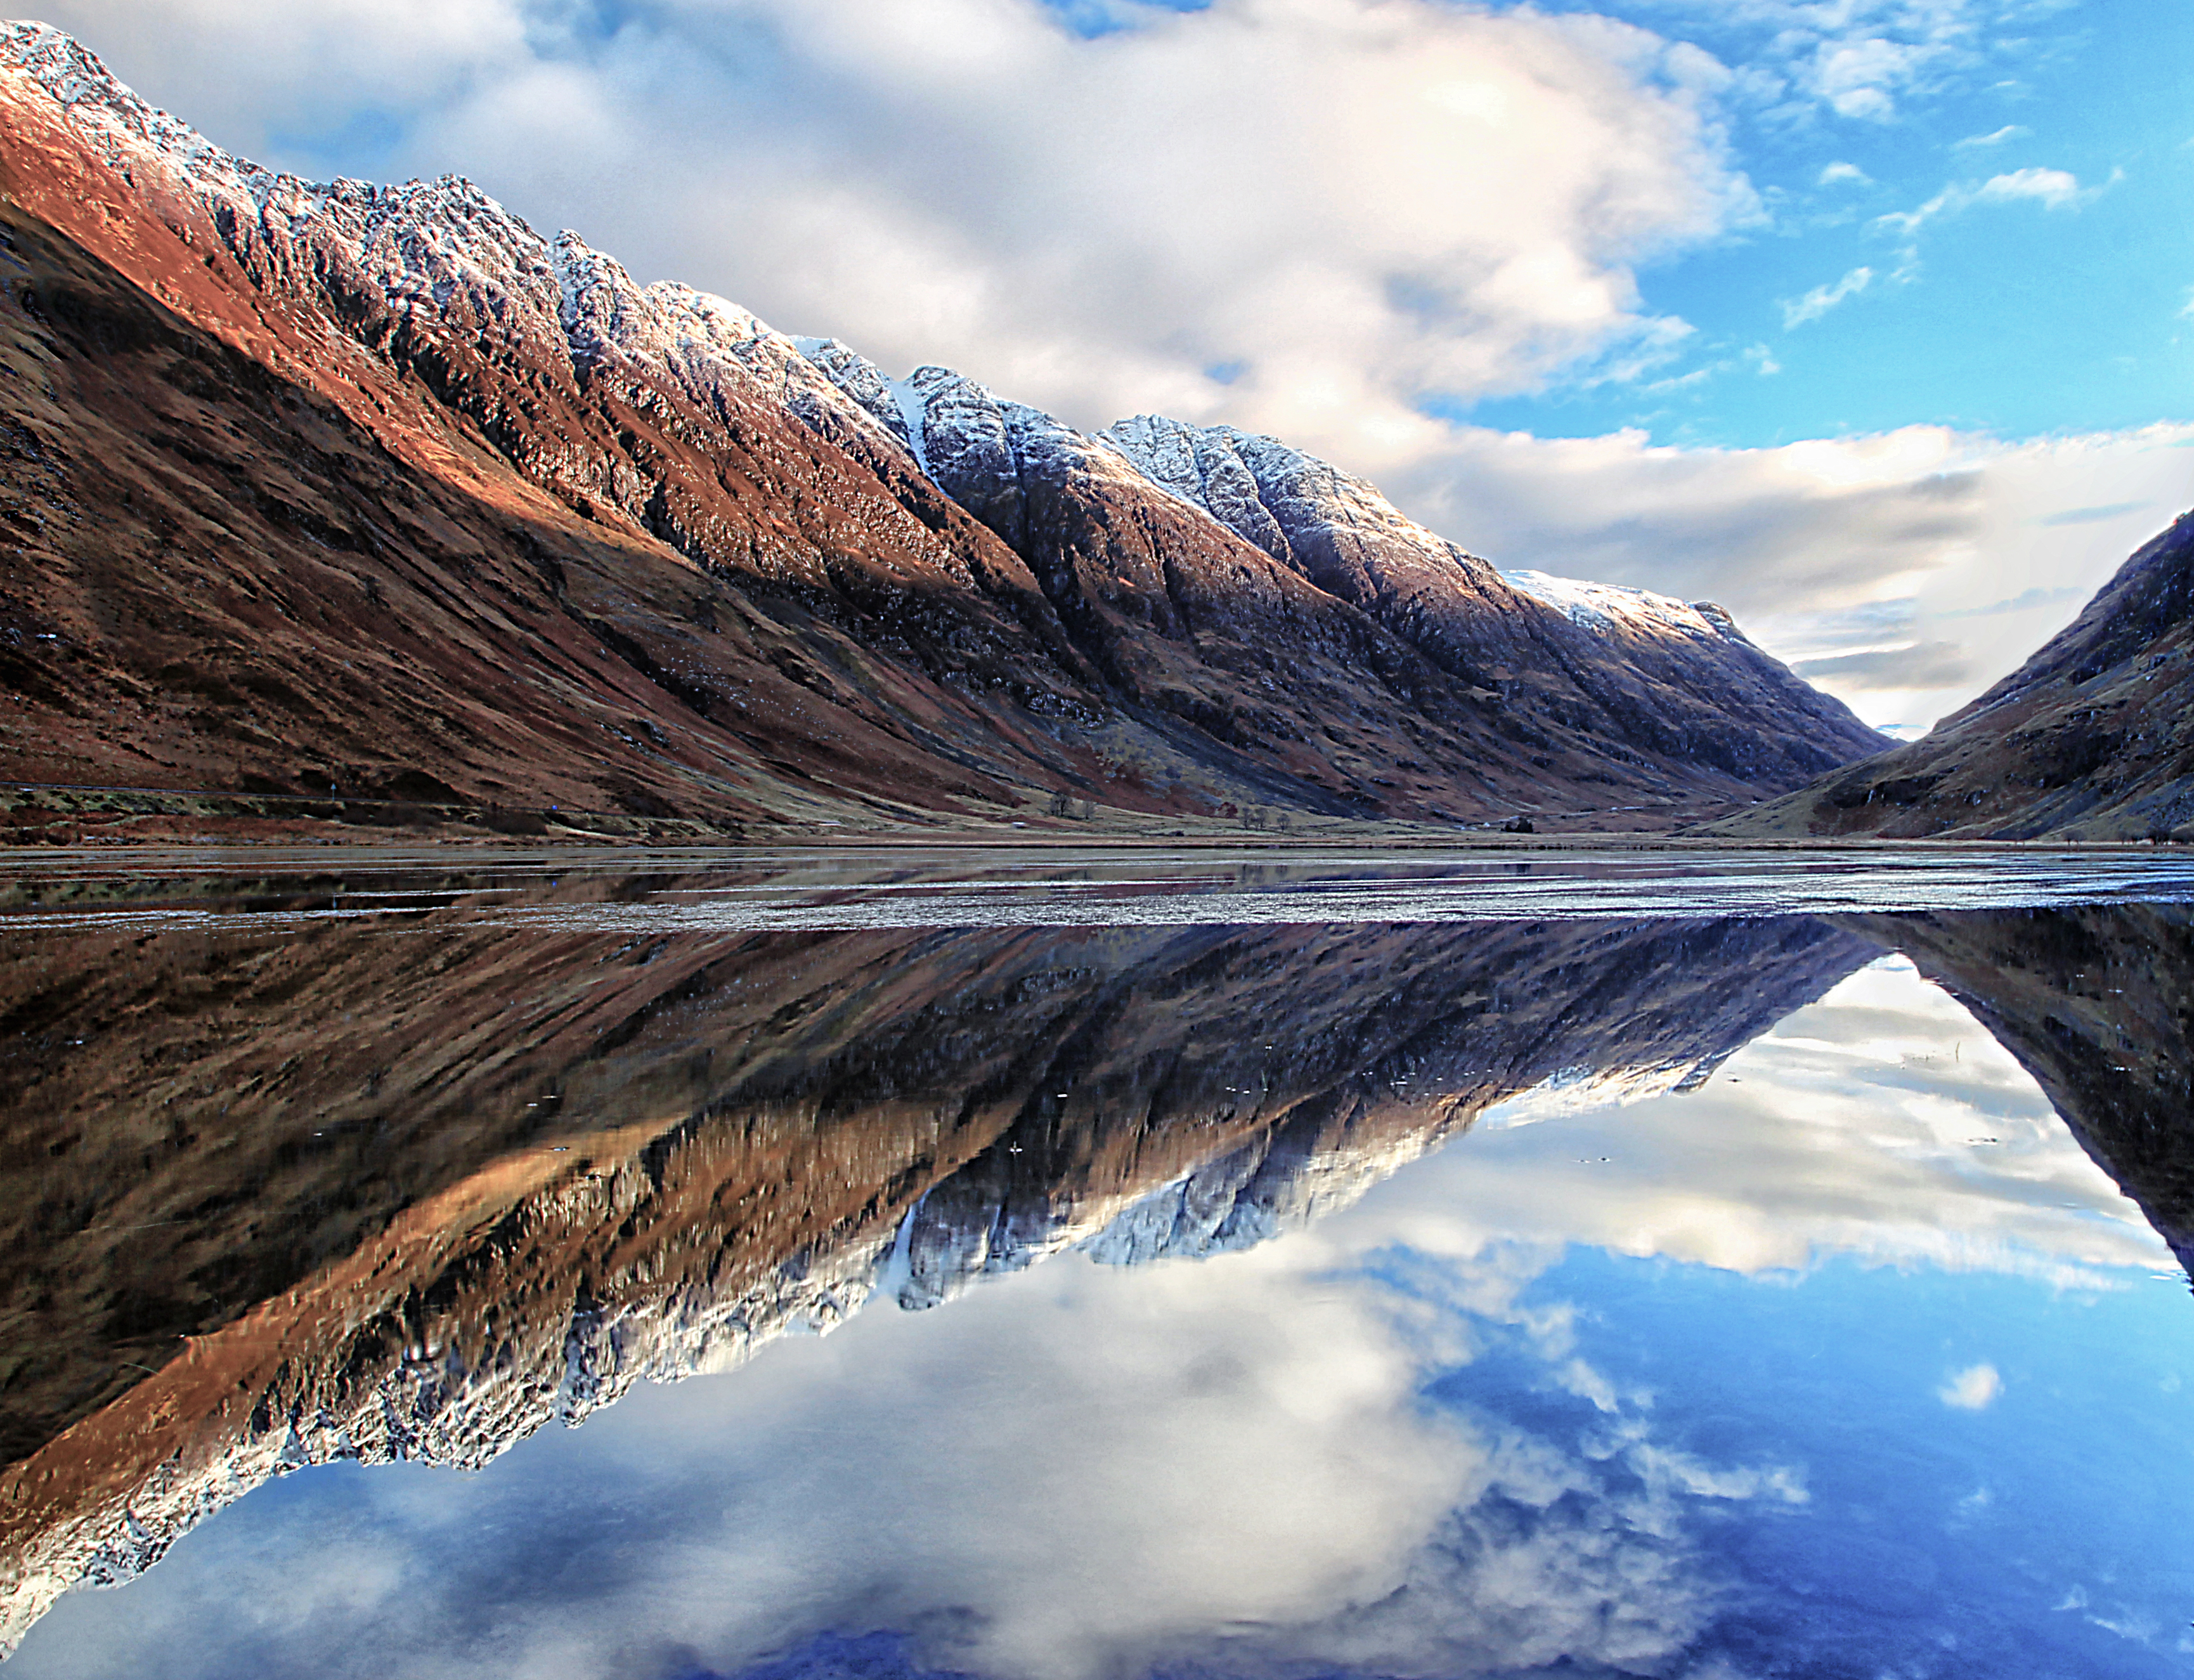
landscape, nature, wilderness, mountain, snow, winter, cloud, sunlight, lake, valley, mountain range, reflection, peaceful, fjord, mountains, alps, reflections, scotland, loch, glencoe, highlands, westhighlands, aonacheagach, aonacheagachridge, landform, mountain pass, atmospheric phenomenon, mountainous landforms, glacial landform